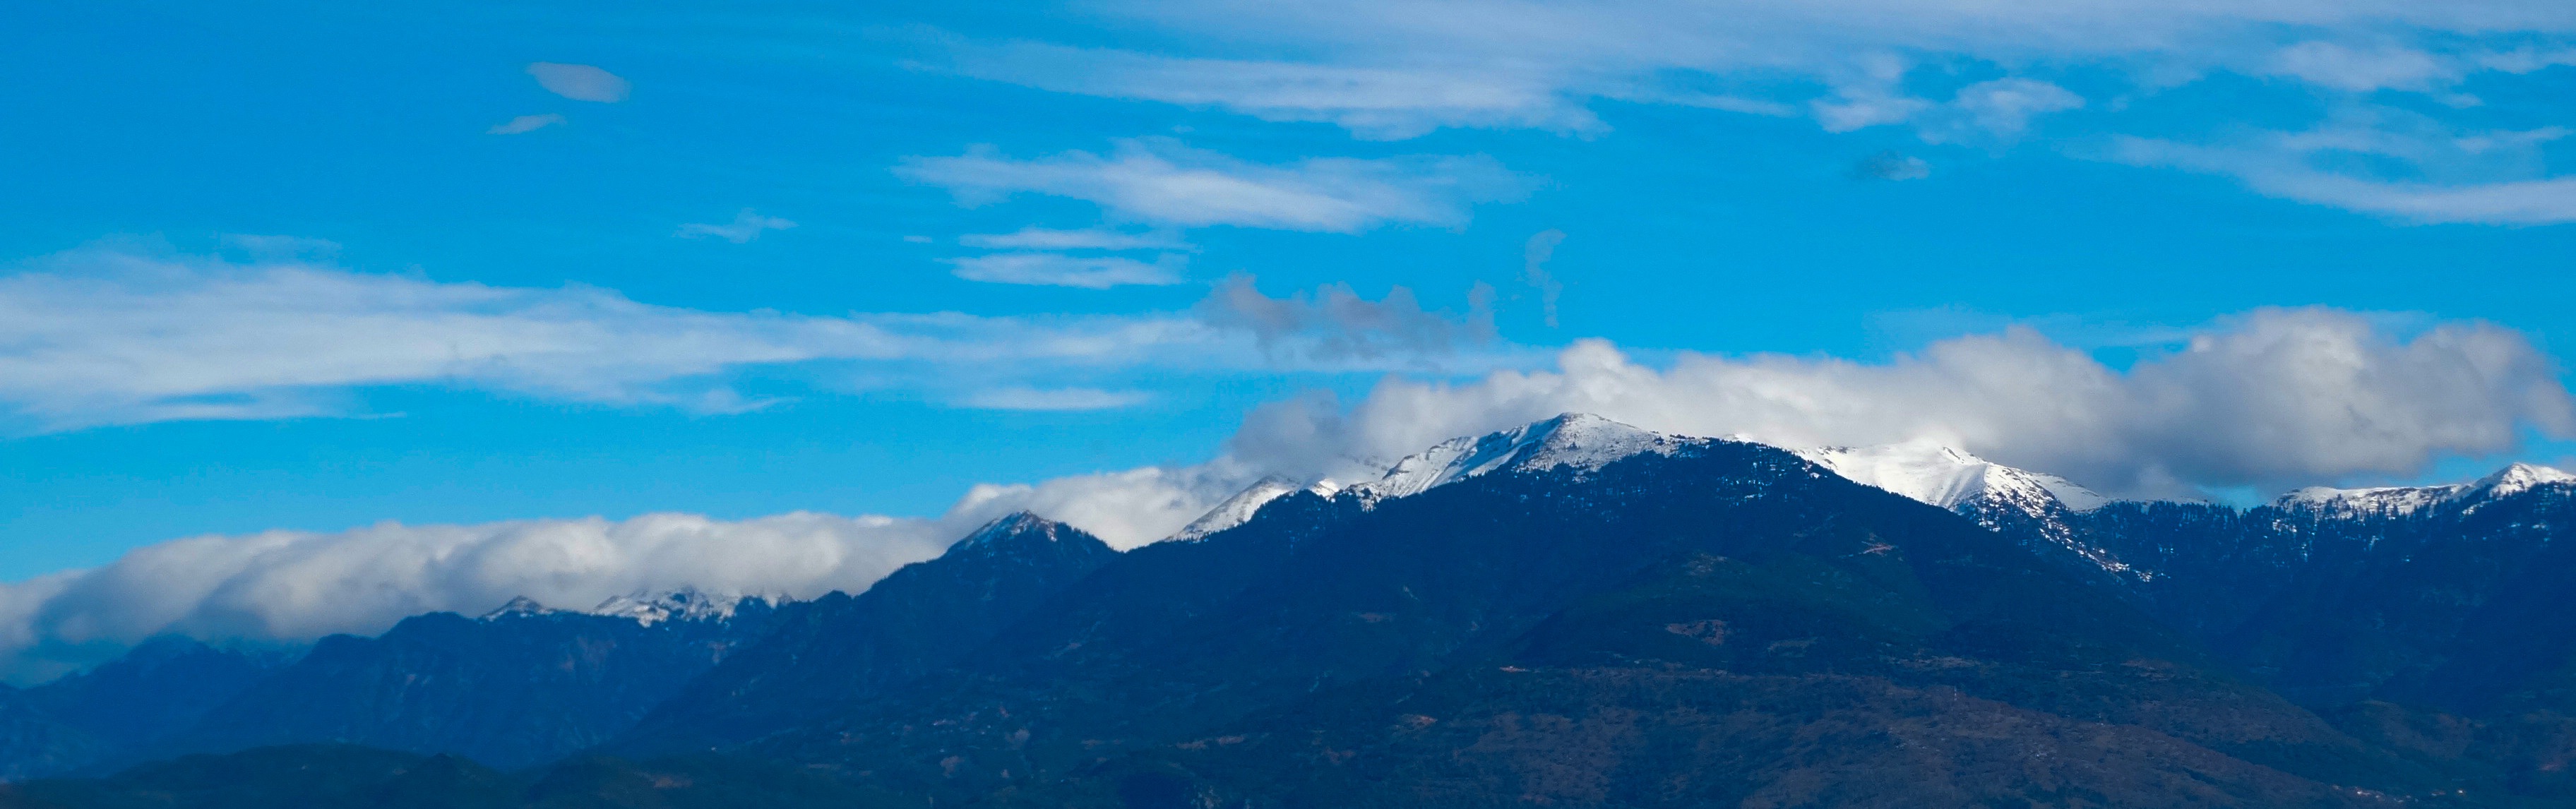
mountain, snow, cloud, sky, mountain range, travel, blue, season, ridge, alps, plateau, landform, geographical feature, atmospheric phenomenon, mountainous landforms